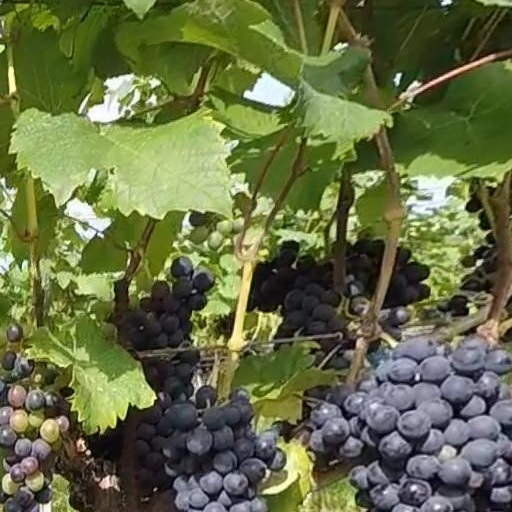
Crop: grape